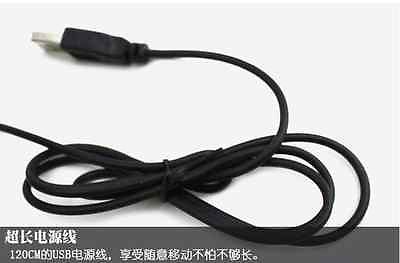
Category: fan